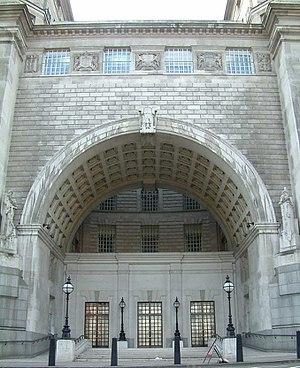
Thames House est un ensemble d'immeubles de bureaux situé à Millbank, Londres sur la rive de la Tamise adjacente à Lambeth Bridge. Ce lieu sert de quartier général au service de renseignement intérieur britannique, le Security Service ou MI5, depuis décembre 1994.